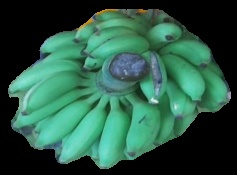
Variety: elakki-bale
Grade: grade2